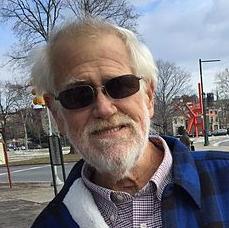
Age: 64